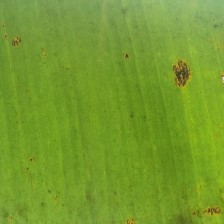
Label: pestalotiopsis